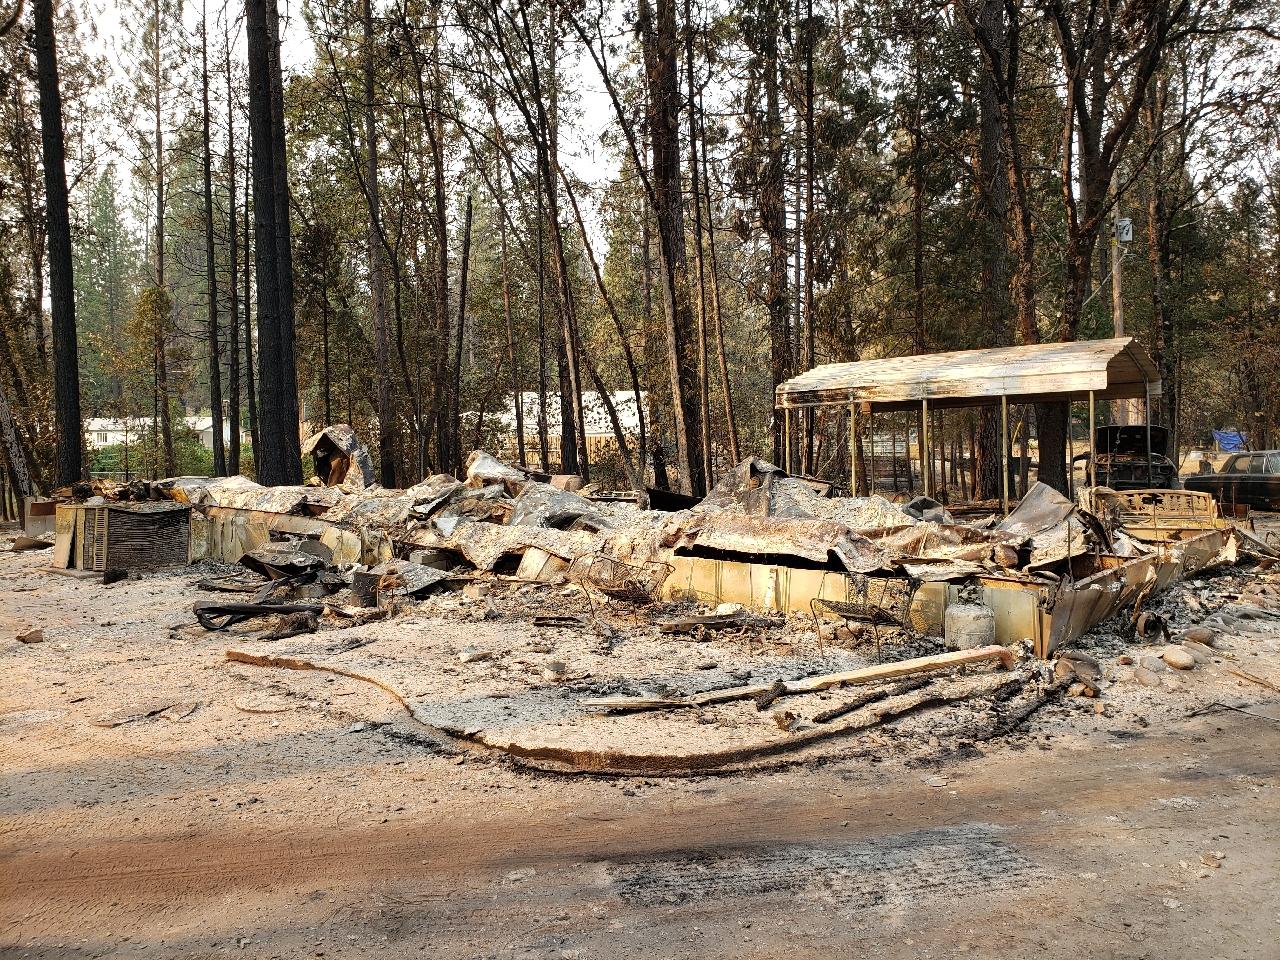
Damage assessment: destroyed